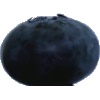
Label: blueberry